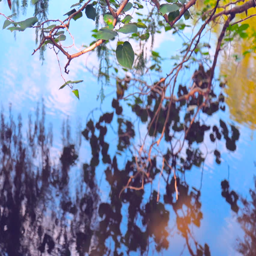
branches of trees on the old pond